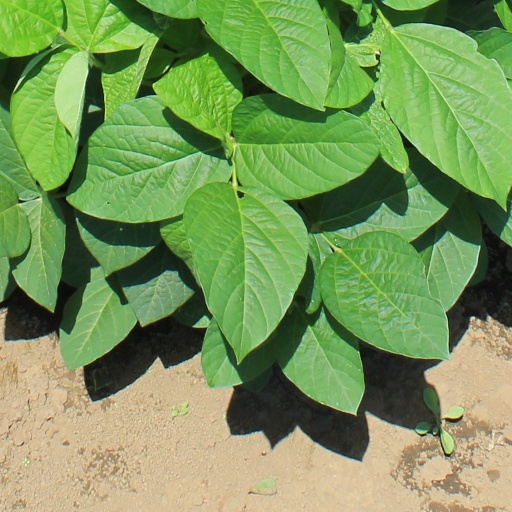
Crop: soybean